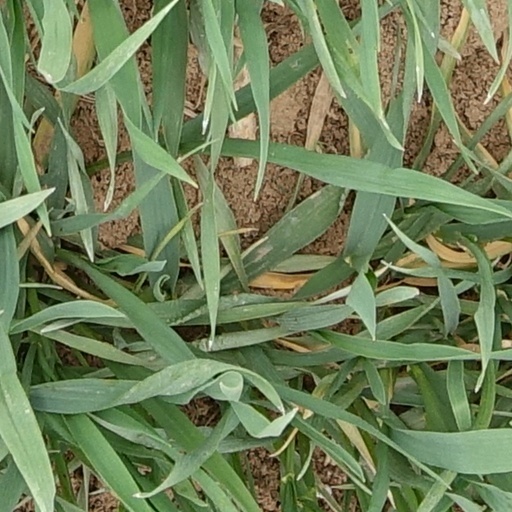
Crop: wheat